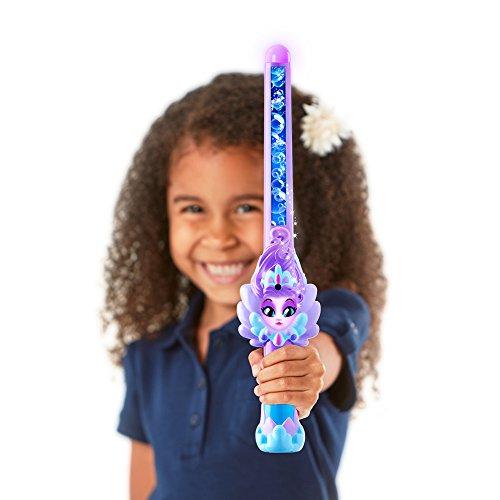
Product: Of Dragons, Fairies, and Wizards Fairy Lily Hand Held Wand, Purple
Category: Toys & Games | Dress Up & Pretend Play | Pretend Play
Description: A magical fairy lives inside the wand She will talk to you, teach you magic spells, and take you on amazing adventures.
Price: $23.85
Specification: ProductDimensions:5.8x2.5x15inches|ItemWeight:1pounds|ShippingWeight:1.05pounds(Viewshippingratesandpolicies)|DomesticShipping:ItemcanbeshippedwithinU.S.|InternationalShipping:Thisitemisnoteligibleforinternationalshipping.LearnMore|ASIN:B073SDGPFD|Itemmodelnumber:WG90003|Manufacturerrecommendedage:4yearsandup|Batteries:1CR123Abatteriesrequired.(included)